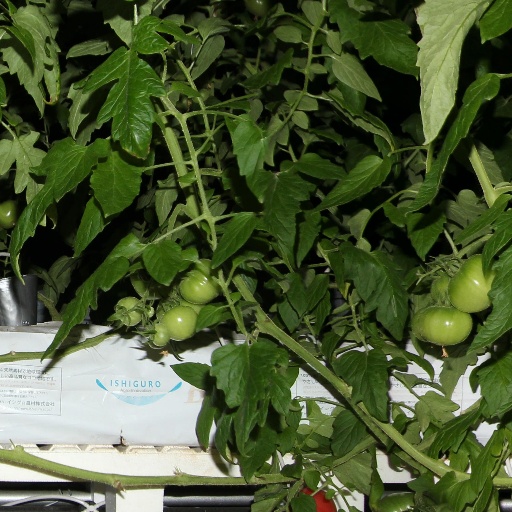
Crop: tomato